Borinic acid

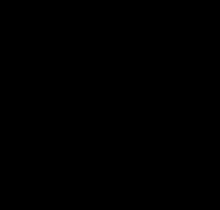

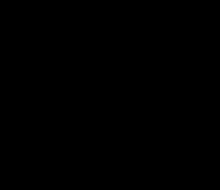

Borinic acid, also known as boronous acid, is an oxyacid of boron with formula . Borinate is the associated anion of borinic acid with formula ; however, being a Lewis acid, the form in basic solution is . Borinic acids (containing RR'BOH) and borinic esters (RR'BOR") also refer to the families of compounds derived from the parent by replacing hydrogen atoms with more general organyl groups. Their primary application is in academic research.